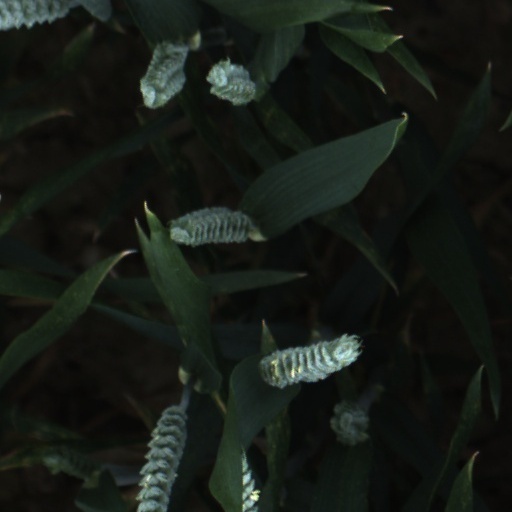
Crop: wheat